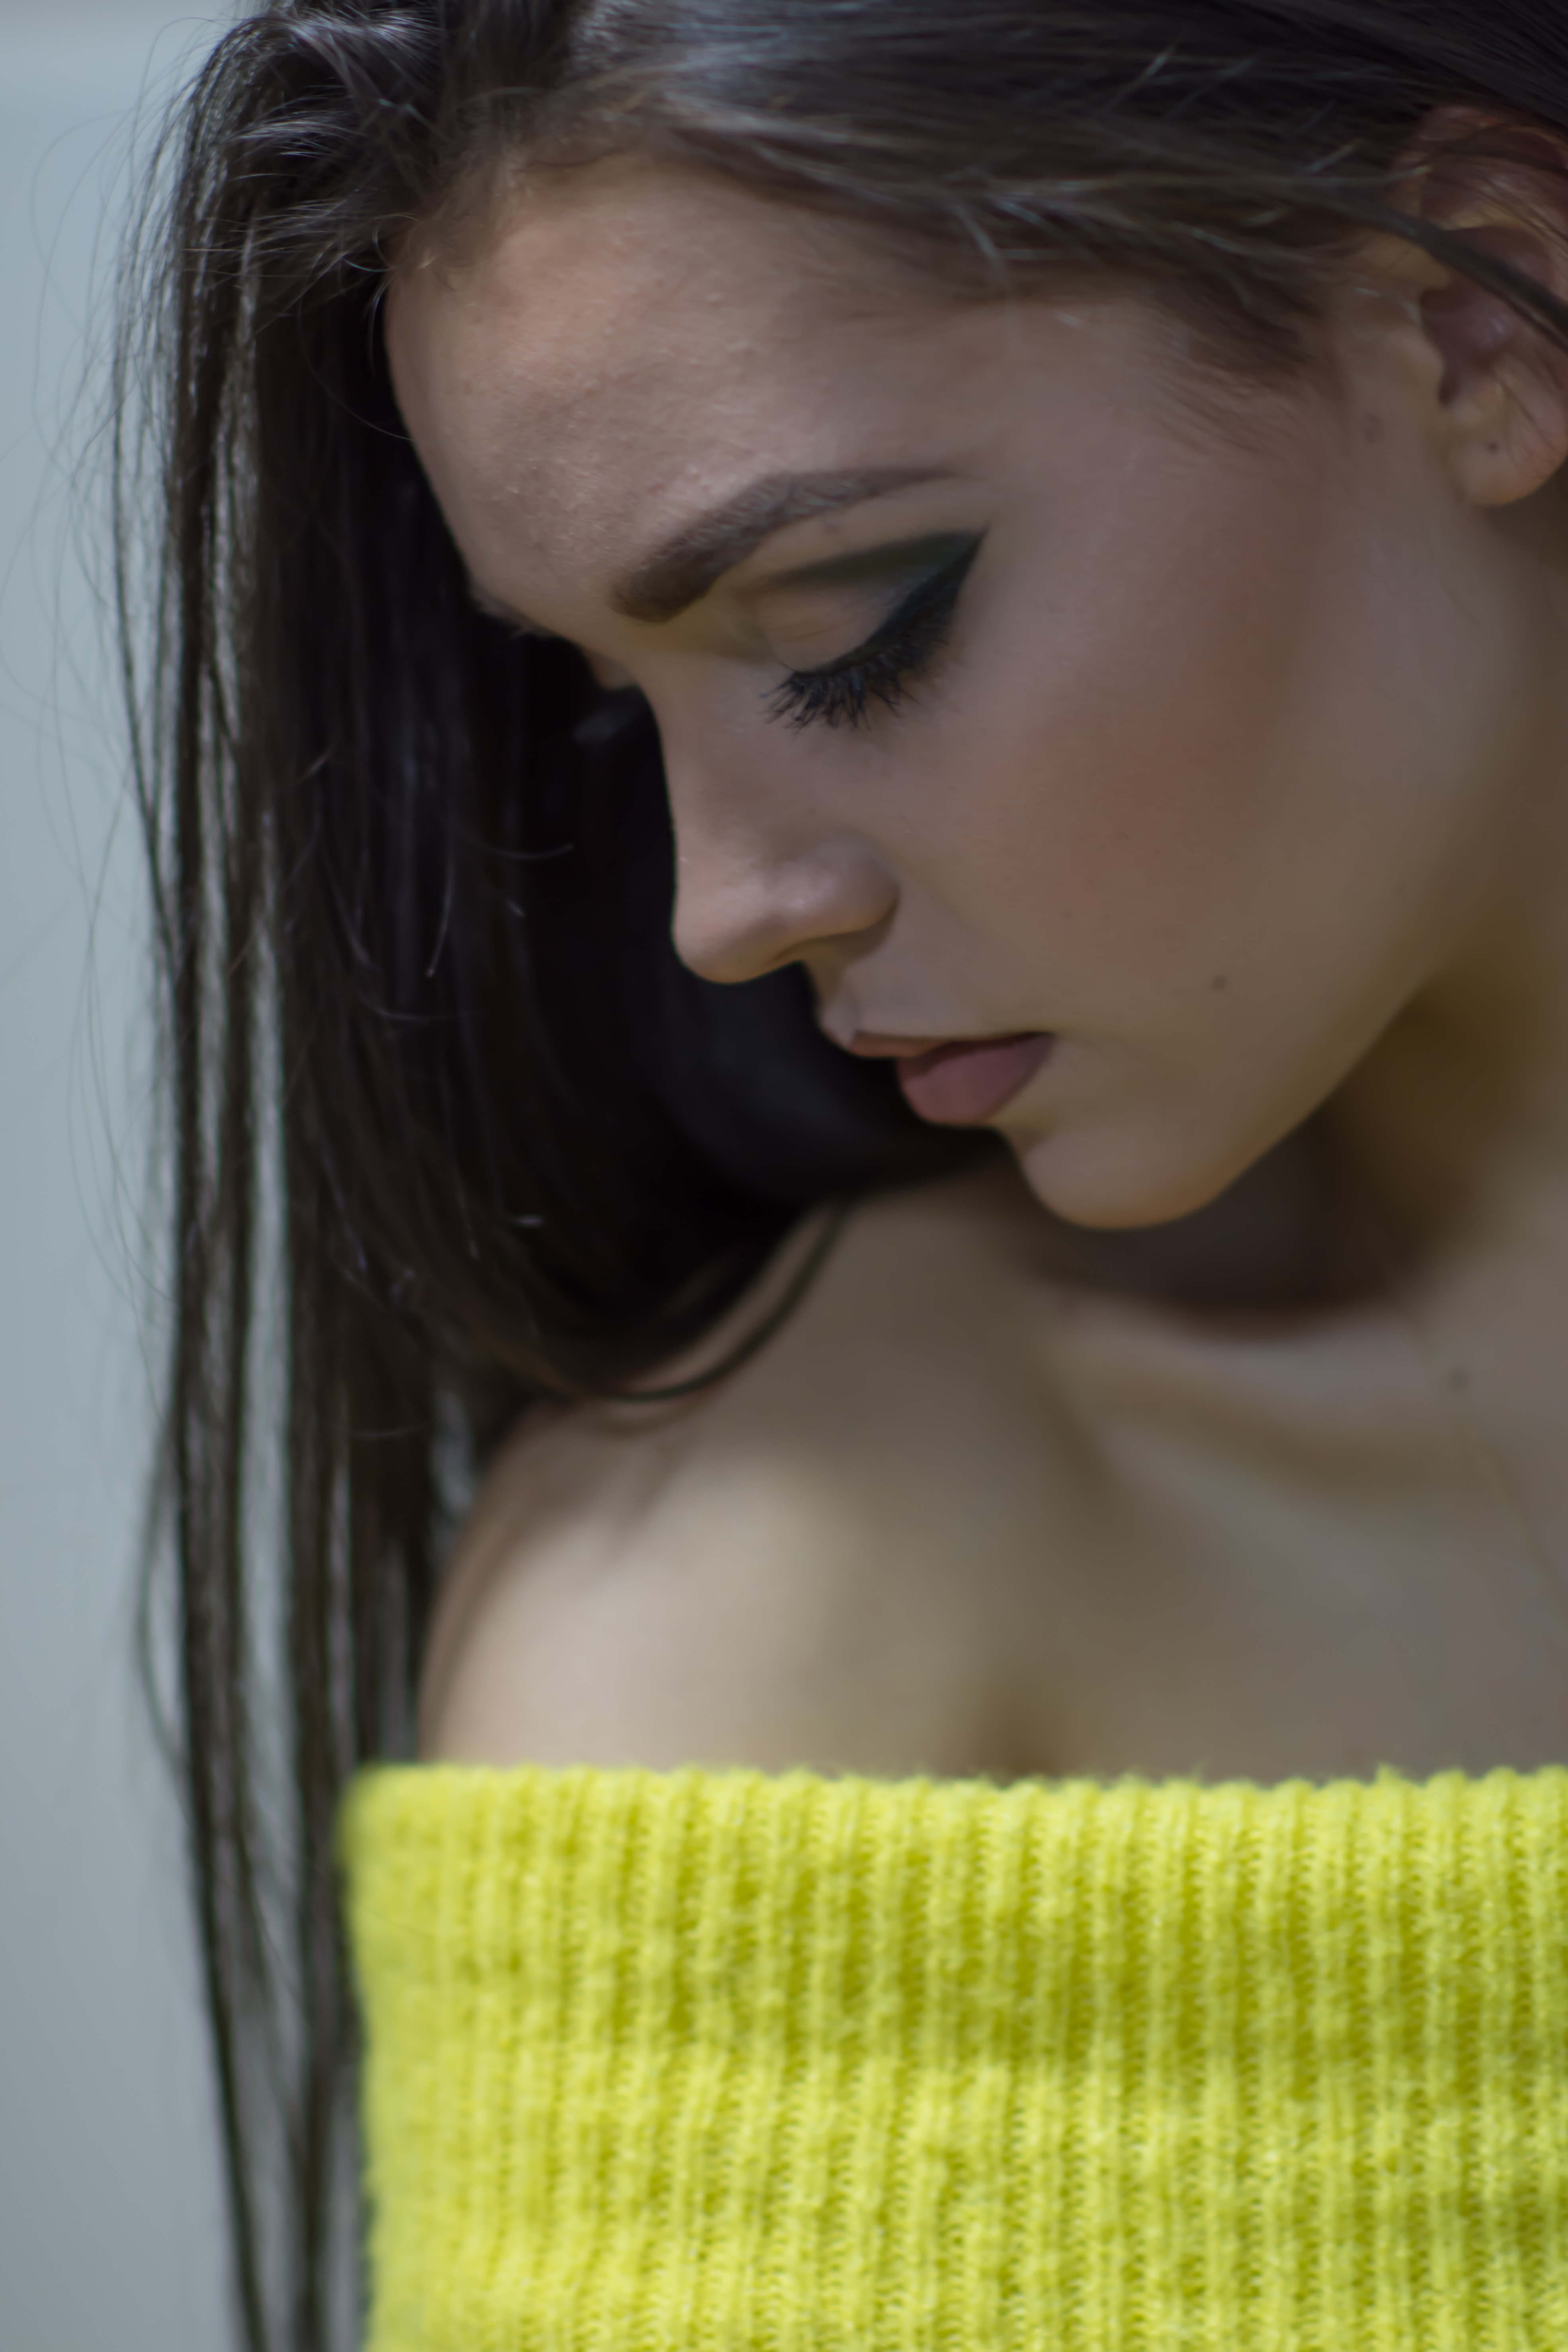
hair, color, face, person, blond, clothing, woman, nose, girl, green, beauty, photography, lady, hairstyle, close up, skin, brown hair, head, mouth, long hair, model, black hair, dress, organ, eye, portrait, fashion, photo shoot, sense, hand, human body, neck, interaction